Marcus Aurelius

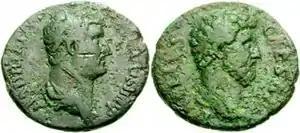
Coin (AD 136–138) of Hadrian (obverse) and his adoptive son, Lucius Aelius (reverse). Hadrian is wearing the laurel crown. Inscription: HADRIANVS ... / LVCIVS CAESAR.

On 24 January 138, Hadrian selected Aurelius Antoninus, the husband of Marcus's aunt Faustina the Elder, as his new successor. As part of Hadrian's terms, Antoninus, in turn, adopted Marcus and Lucius Commodus, the son of Lucius Aelius. Marcus became M. Aelius Aurelius Verus, and Lucius became L. Aelius Aurelius Commodus. At Hadrian's request, Antoninus's daughter Faustina was betrothed to Lucius. Marcus reportedly greeted the news that Hadrian had become his adoptive grandfather with sadness, instead of joy. Only with reluctance did he move from his mother's house on the Caelian to Hadrian's private home.